Sea organ

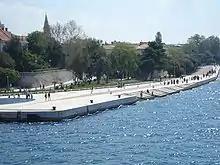
Sea organ in scaled form—the sound emerges from the holes along the top step

The Sea organ is an architectural sound art object located in Zadar, Croatia and an experimental musical instrument, which plays music by way of sea waves and tubes located underneath a set of large marble steps.